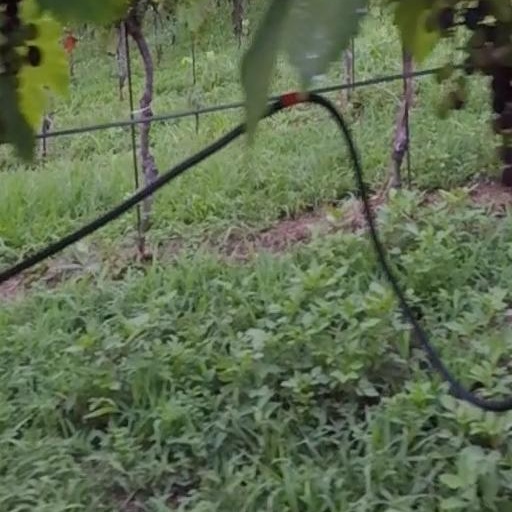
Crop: grape